Church of the Annunciation to the Blessed Virgin Mary, Souldern

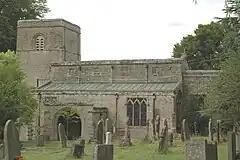

The Parish Church of the Annunciation to the Blessed Virgin Mary is the Church of England parish church of Souldern, a village in Oxfordshire about northwest of Bicester and a similar distance southeast of Banbury.